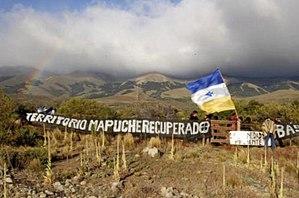
La province de Chubut est une province de l’Argentine, située en Patagonie, entre les 42ᵉ et 46ᵉ parallèles sud.
On désigne par disparition de Santiago Maldonado l’affaire concernant la disparition depuis le 1ᵉʳ août 2017 du jeune militant argentin Santiago Andrés Maldonado et faisant l’objet d’une instruction judiciaire par la justice fédérale argentine. Le jeune homme aurait été victime d’une présumée disparition forcée exécutée dans le cadre de la répression contre une campagne de protestation que menait la communauté mapuche « Pu Lof en Résistance » de Cushamen, dans le nord-ouest de la province du Chubut, campagne qui comportait notamment des blocages de route. Ladite répression était conduite par la gendarmerie nationale, force de sécurité sous la tutelle du ministère de la Sécurité du gouvernement fédéral argentin.